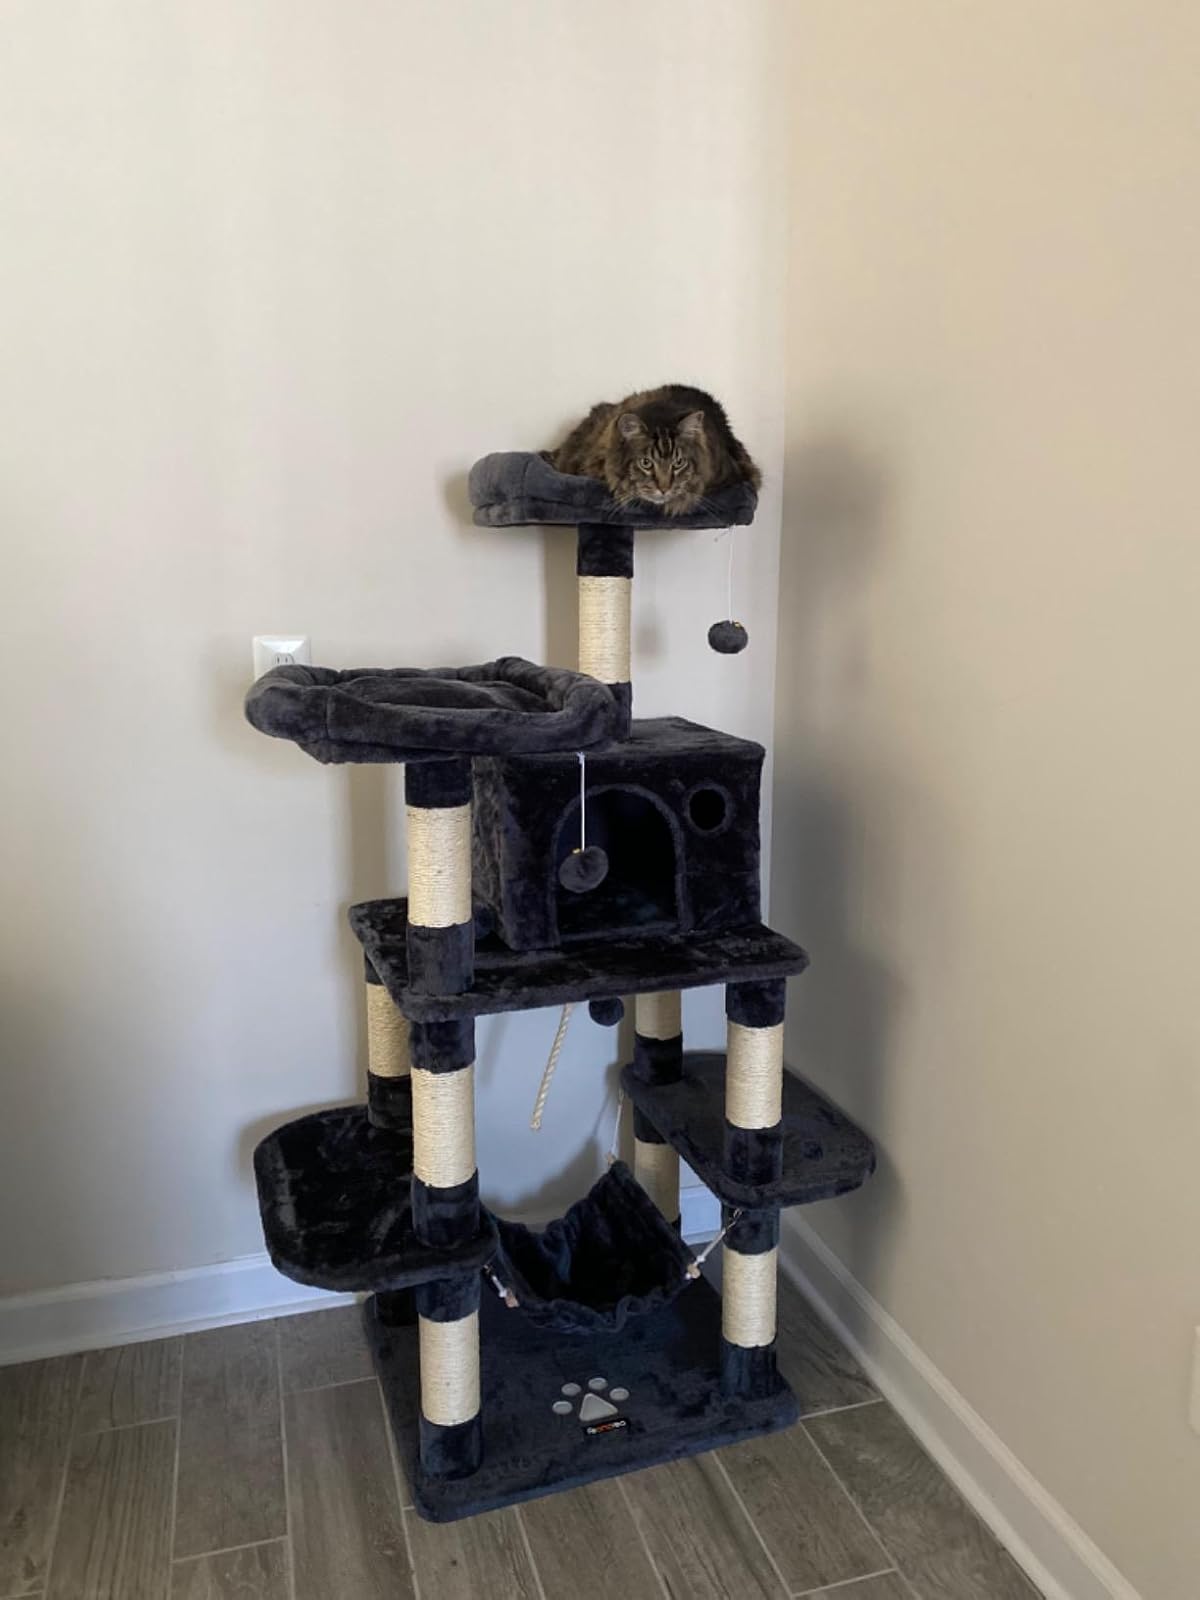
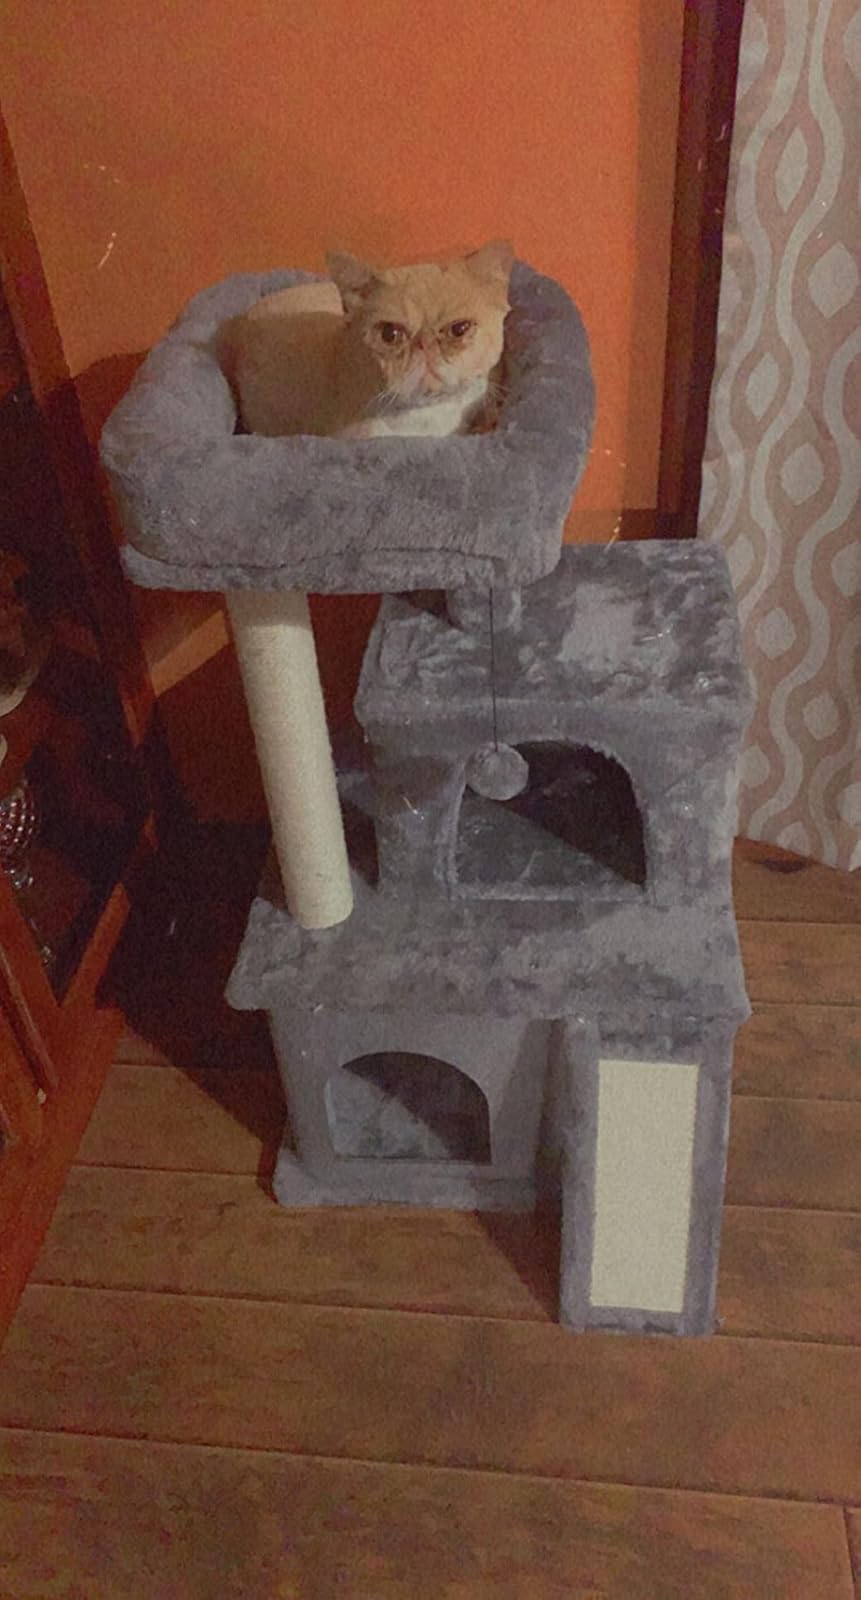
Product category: items_cat tree
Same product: no